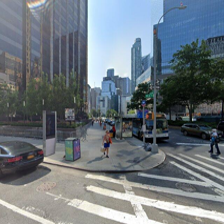
Label: streetView